Panama–Pacific commemorative coins

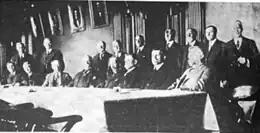
The 1916 United States Assay Commission met on February 9 and 10, 1916, to test coins from 1915. Among the members and Mint officials shown are Mint Director Robert W. Woolley (standing fourth from left), Chief Engraver Charles E. Barber (standing third from left) and Philadelphia Mint Superintendent Adam Joyce (standing at far right).

Several proposals for commemorative coins had been introduced by mid-1914, though none had been issued by the Mint since 1905. One, sponsored by New York Senator Elihu Root, called for a commemorative quarter dollar marking a century of peace, as well as the August 1914 opening of the Panama Canal. Two bills were introduced calling for coins to commemorate and benefit the Panama–Pacific Exposition; H.R. 16902 was introduced by California Congressman Julius Kahn on June 3, 1914. Senate bill (S.) 6309 was introduced in that body by New Jersey Senator James E. Martine on July 6. This bill called for two $50 pieces (one round, one octagonal), a quarter eagle or $2.50 in gold, a commemorative gold dollar, and a half dollar. The octagonal pieces were intended to recall the unofficial $50 coins struck during the Gold Rush